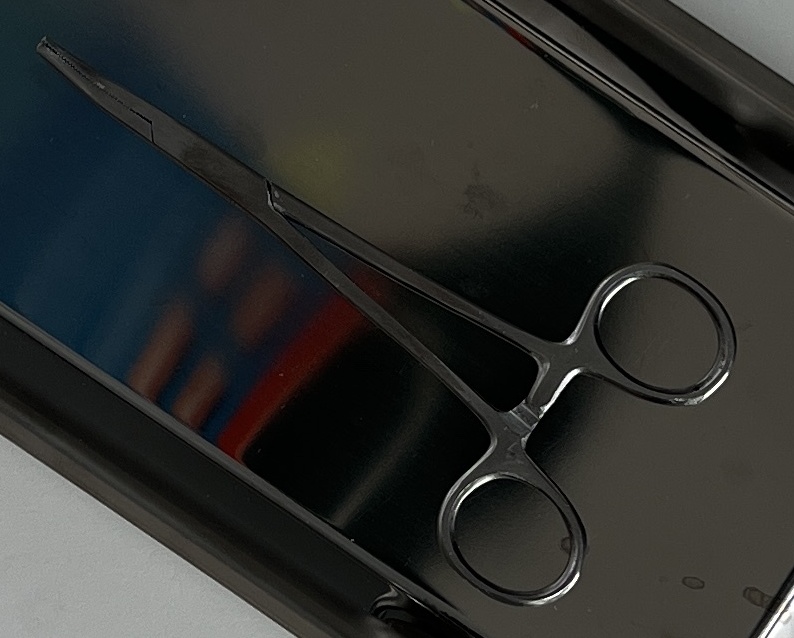
Hinged instrument state: closed